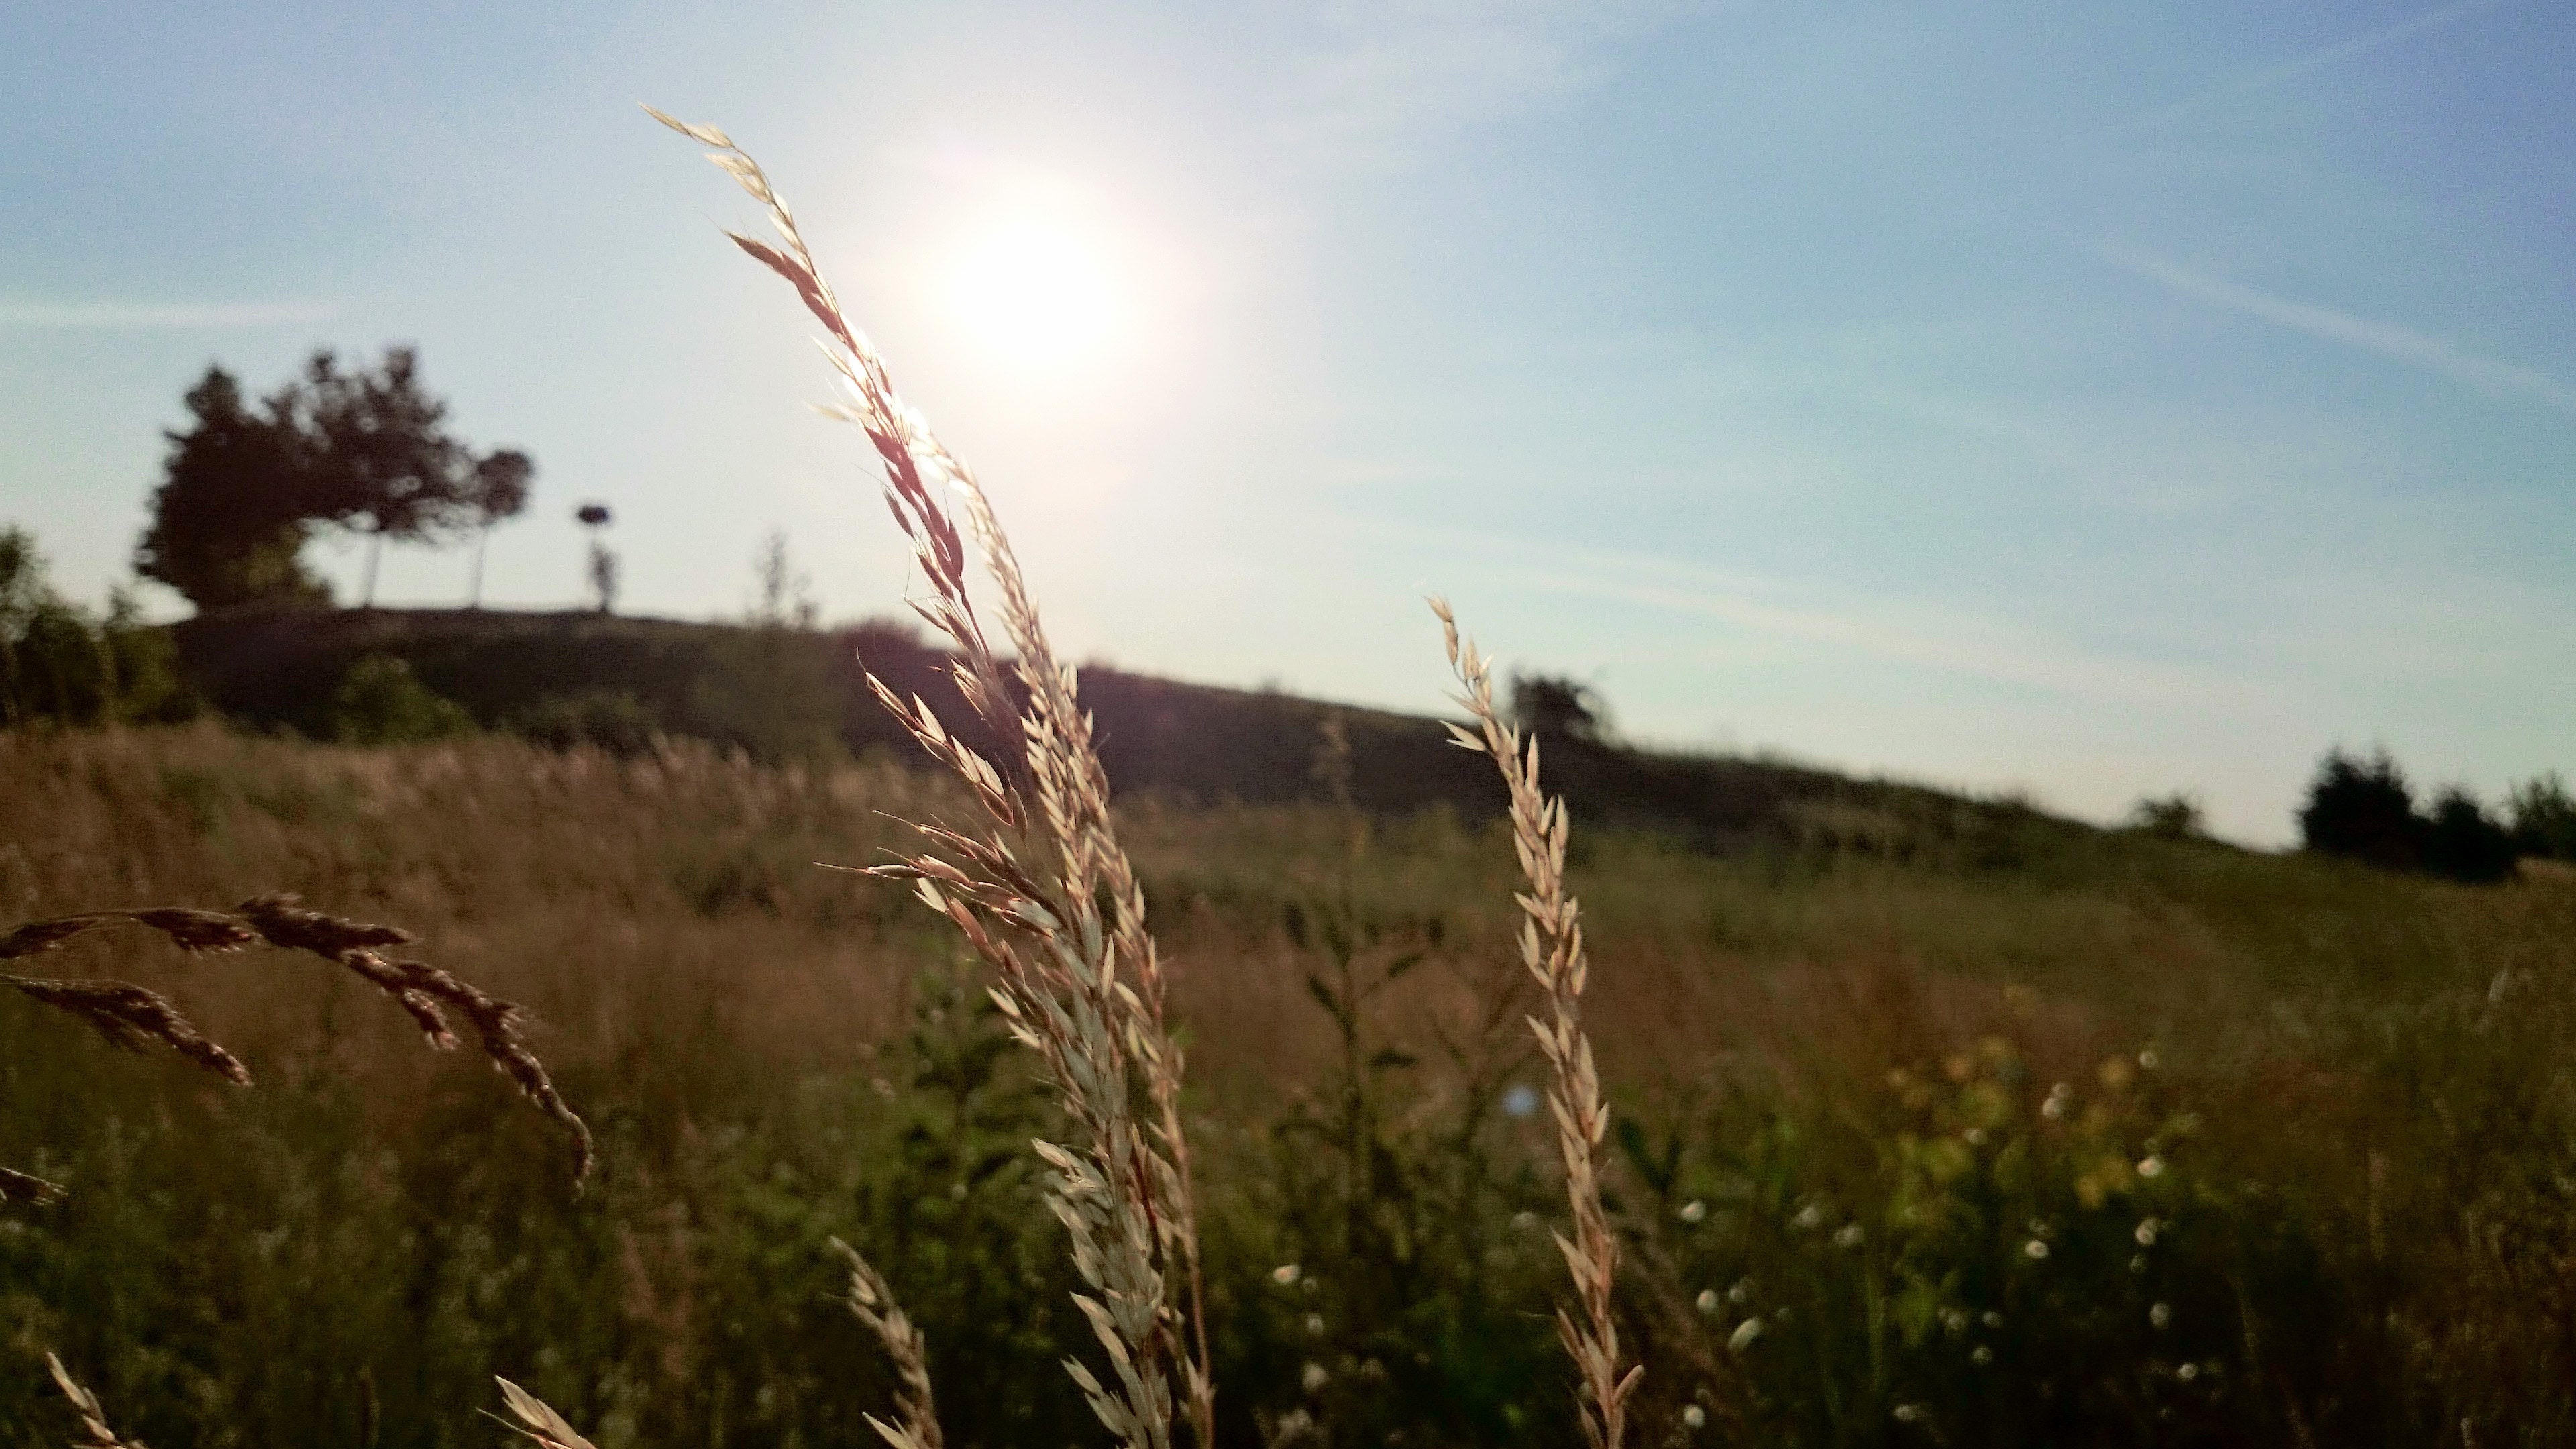
nature, natural environment, prairie, vegetation, grassland, grass, meadow, field, plant, morning, steppe, grass family, ecoregion, sky, phragmites, sunlight, plain, rural area, horizon, land lot, tree, landscape, savanna, wind, photography, cloud, plant stem, crop, hill, pasture, wildflower, flowering plant